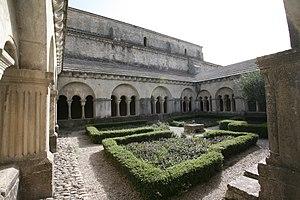
Cloitre de Notre Dame de Nazareth à Vaison-la-Romaine France
Vaison-la-Romaine est une commune française située dans le département de Vaucluse, en région Provence-Alpes-Côte d'Azur.
Pierre II de Nice est né vers 1035 et mort en 1103.
Le sentier de grande randonnée 4 part de Royan et se termine à Grasse, reliant l'Atlantique à la Provence.